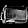
Label: Bag